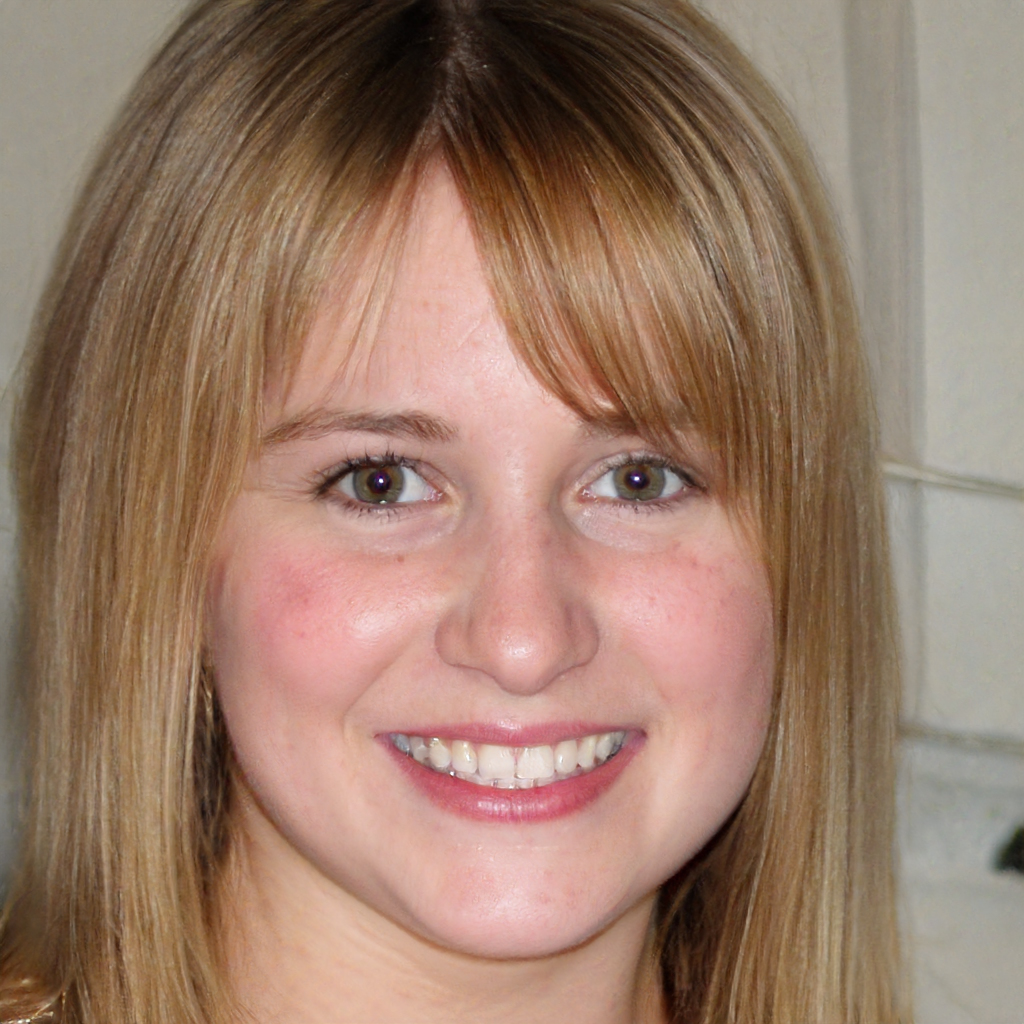
Portrait style: Real Portrait